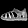
Label: Sandal